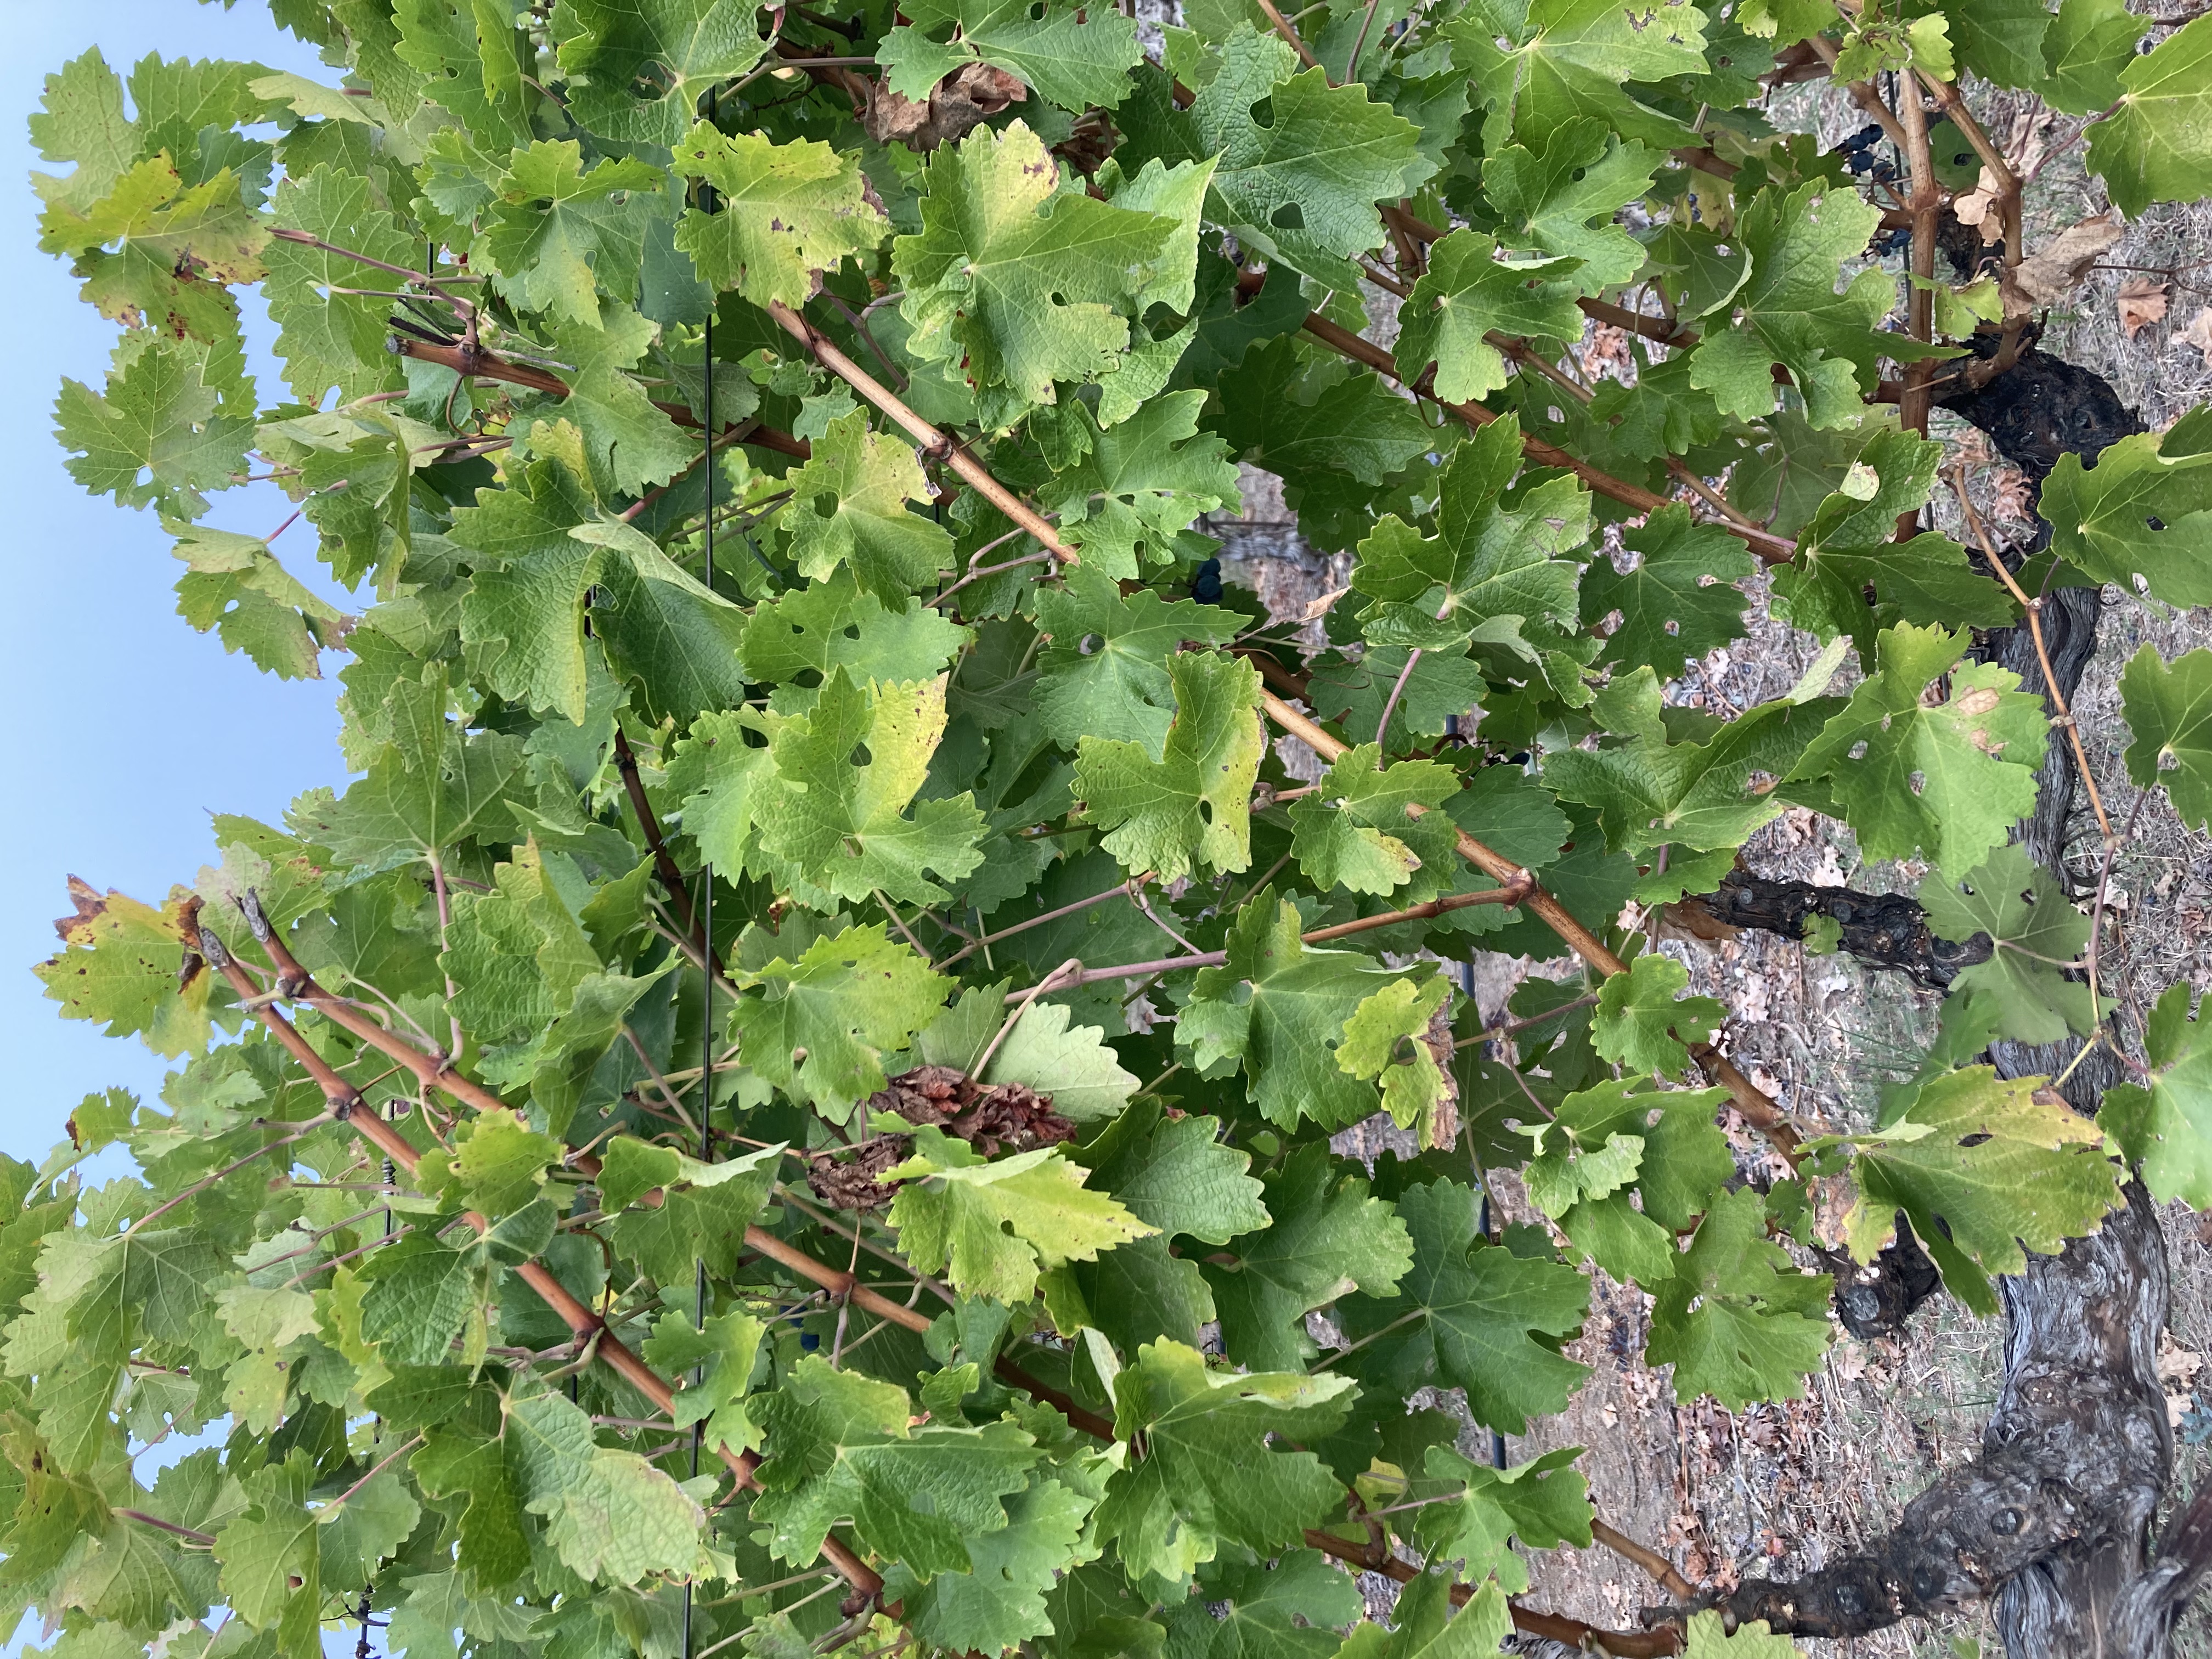
Label: No Virus